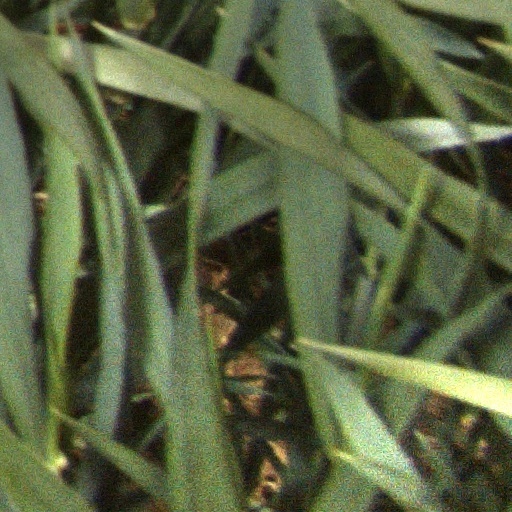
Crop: wheat